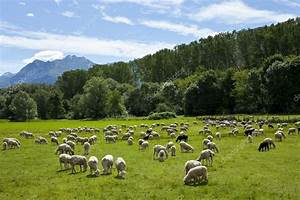
Label: pecora